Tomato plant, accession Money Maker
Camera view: tilt-top (135 deg); turntable rotation: 90 degrees
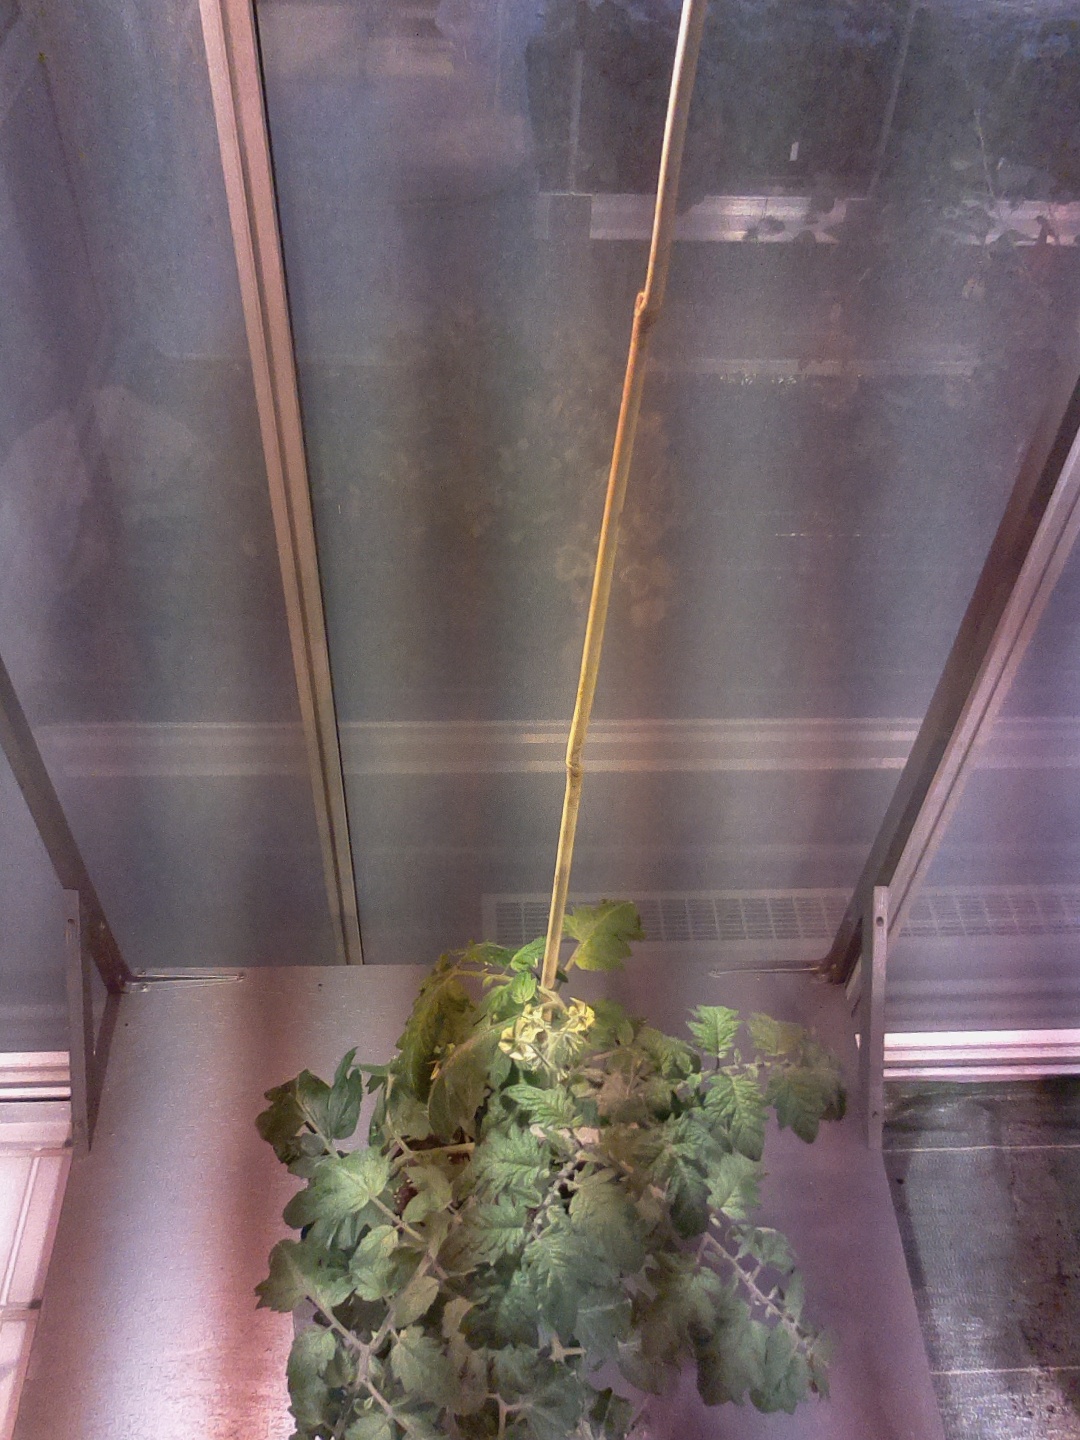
BBCH growth stage 65: Full flowering, 50%-60% of flowers open, first petals falling